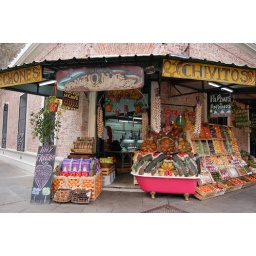
cool fruit market in BA - check out the tub of veggies